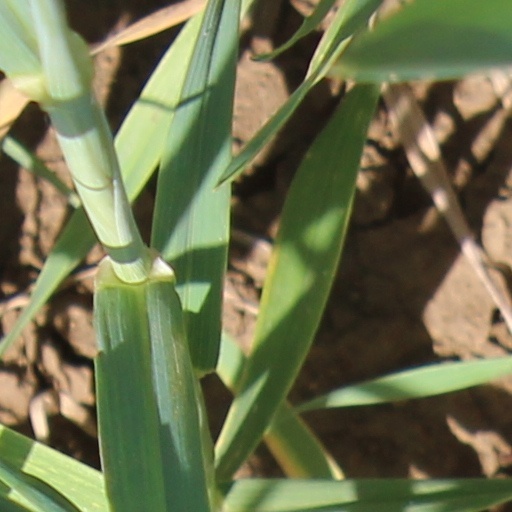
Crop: wheat